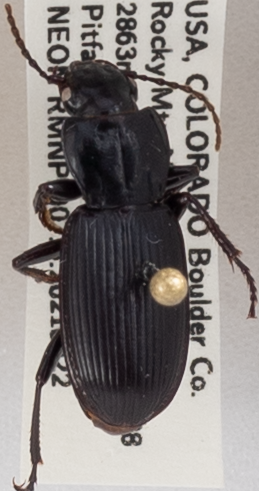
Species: Pterostichus protractus
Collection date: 2021-06-22
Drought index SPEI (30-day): -0.556
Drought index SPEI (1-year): -0.9
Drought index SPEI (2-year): -0.966